List of Los Angeles Kings award winners

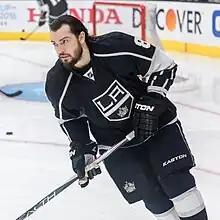
Drew Doughty

The Leading Scorer award is given annually to the Kings team leader in points scored. Anze Kopitar has led the team in scoring fifteen times.